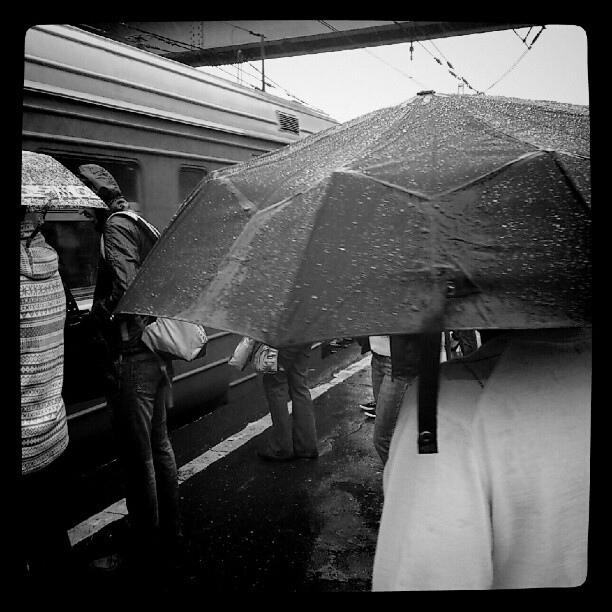
People with umbrellas standing in front of a train.

People standing on a platform near a train while it's raining with umbrellas up.

Several people boarding a train in the rain.

A person holding an umbrella standing by a train.